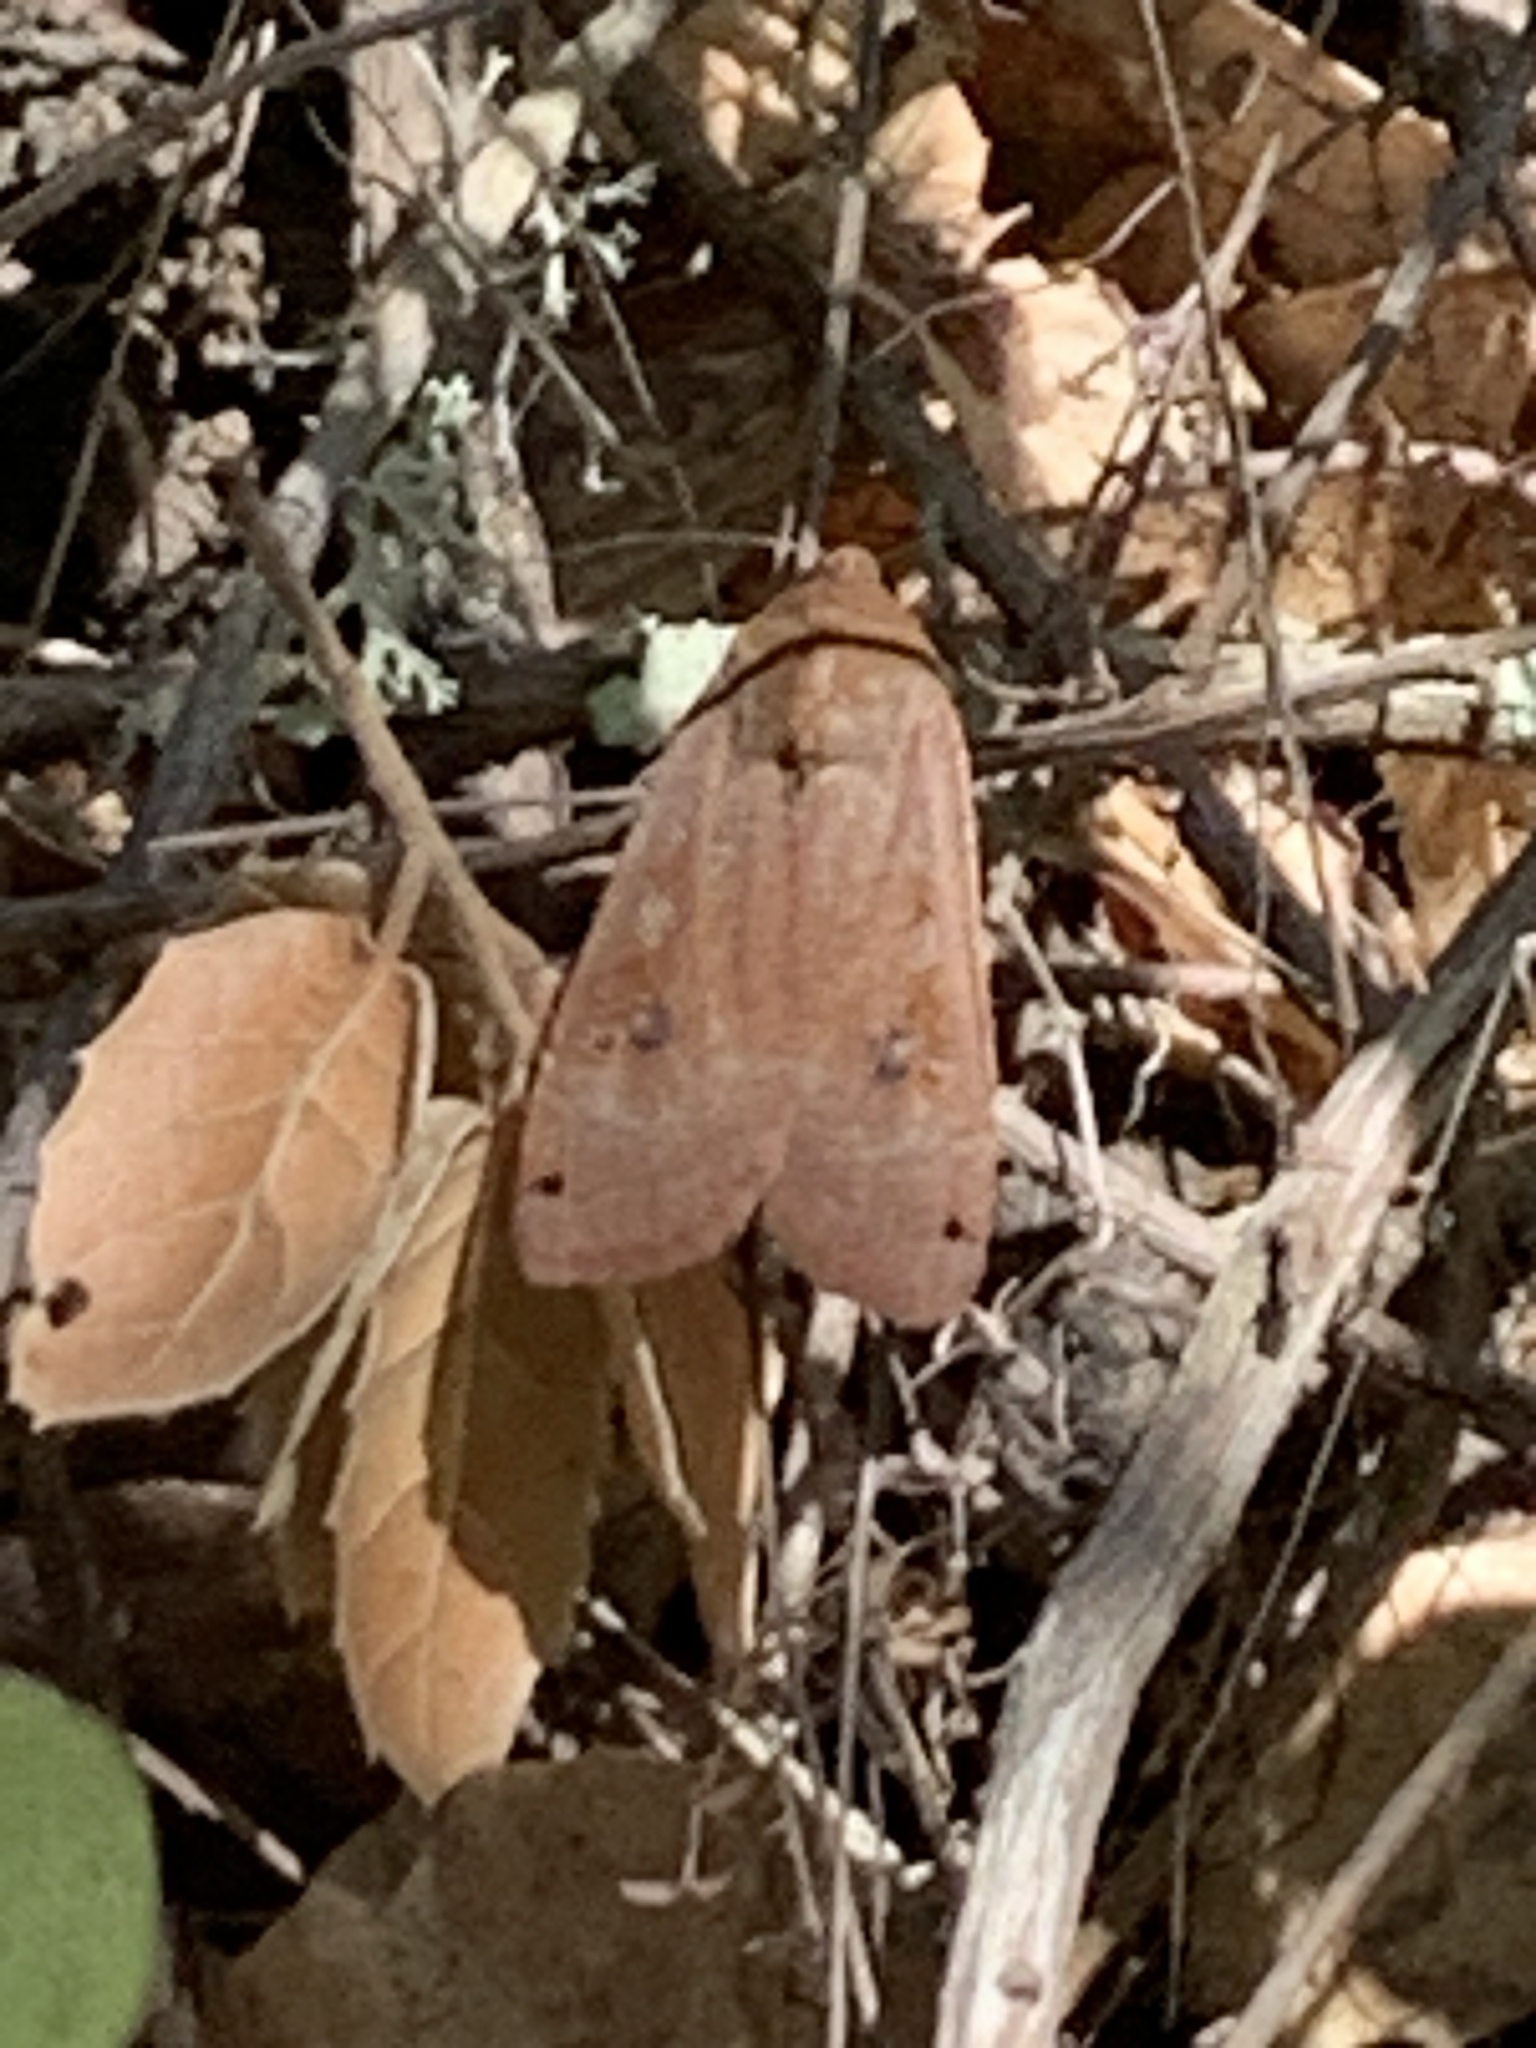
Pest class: cutworms